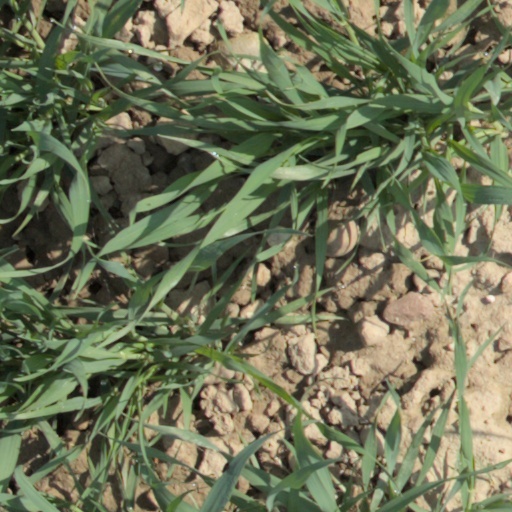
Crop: wheat